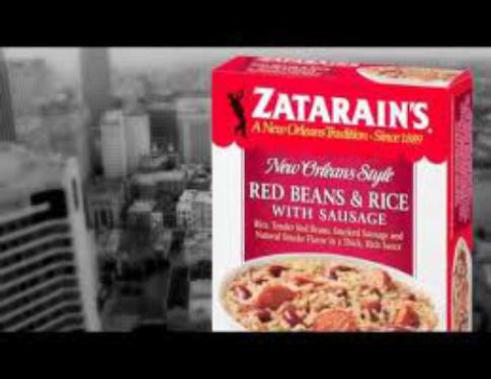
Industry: Food